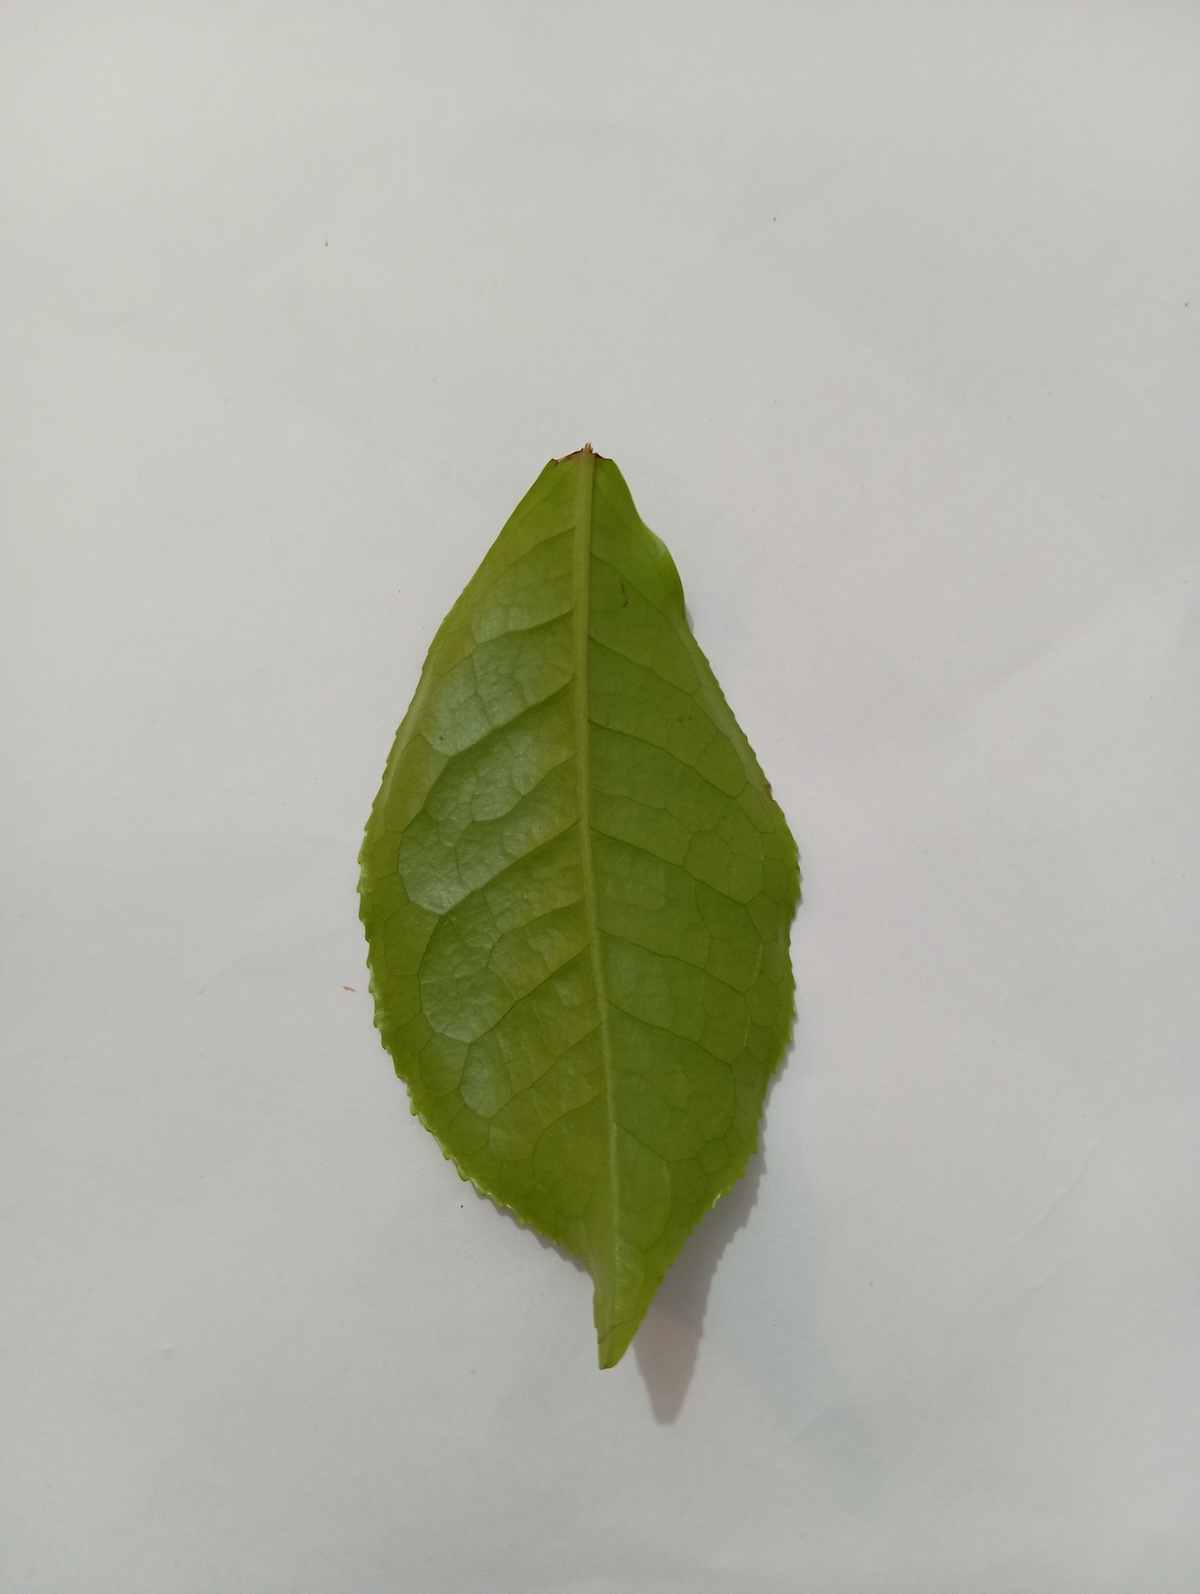
Label: Healthy leaf